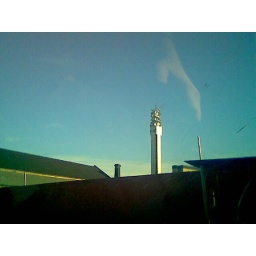
camera phone photo.......the BT tower taken going past in a van in hockley, birmingham uk...26 May 2006, 18:39:46